I Me Mine

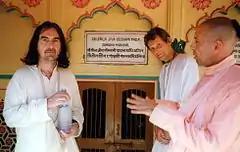
Harrison (left) with friends from the Hare Krishna movement in 1996. The song helped establish his legacy as one of rock music's most overtly spiritual songwriters.

In October 1969, Lindsay-Hogg completed an edit of the documentary film, which included footage of Harrison playing "I Me Mine" for Starr. Harrison, Starr and McCartney were then shown performing the song while Lennon danced with Ono. Since the scenes were relatively prominent, the Beatles had to record the song for inclusion on the accompanying soundtrack album, still titled "Get Back" but soon to become "Let It Be". On 3 January 1970, Harrison, McCartney and Starr met at EMI Studios (now Abbey Road Studios) to work on the track with producer George Martin. Lennon did not attend the session; having privately left the band in September, he and Ono were on holiday in Denmark at the time.